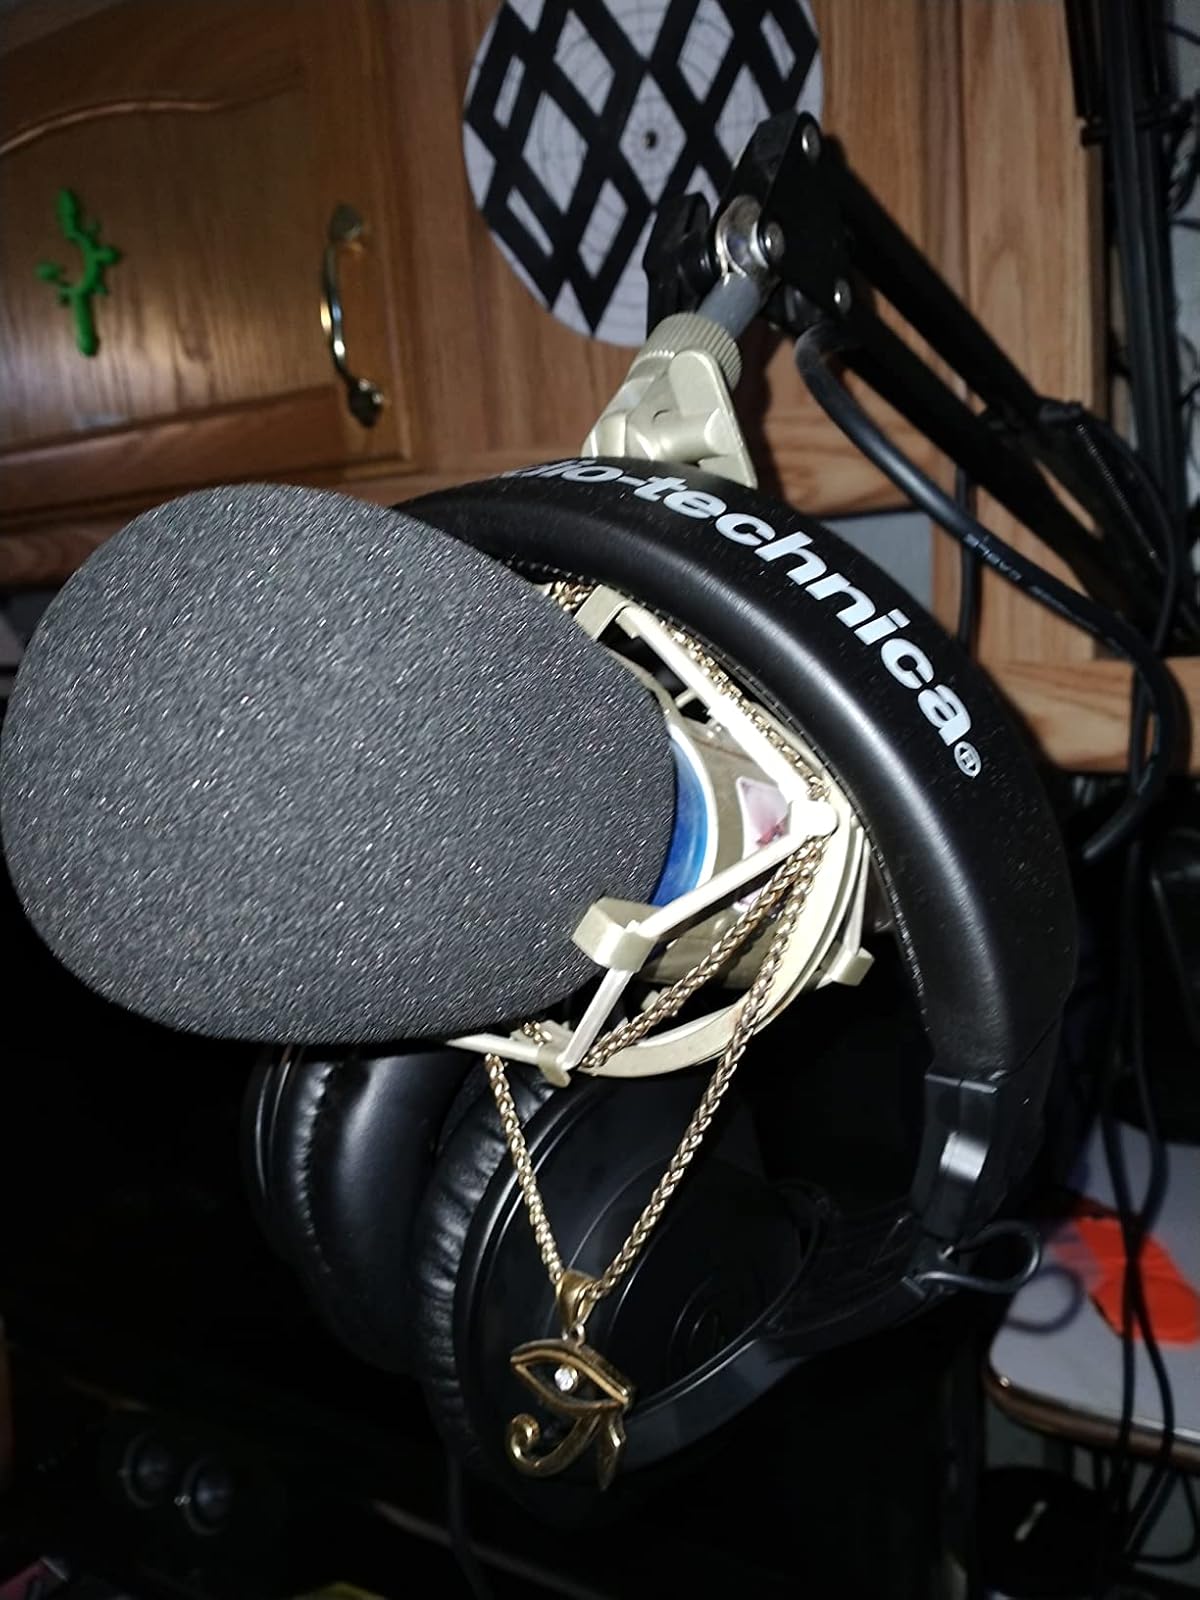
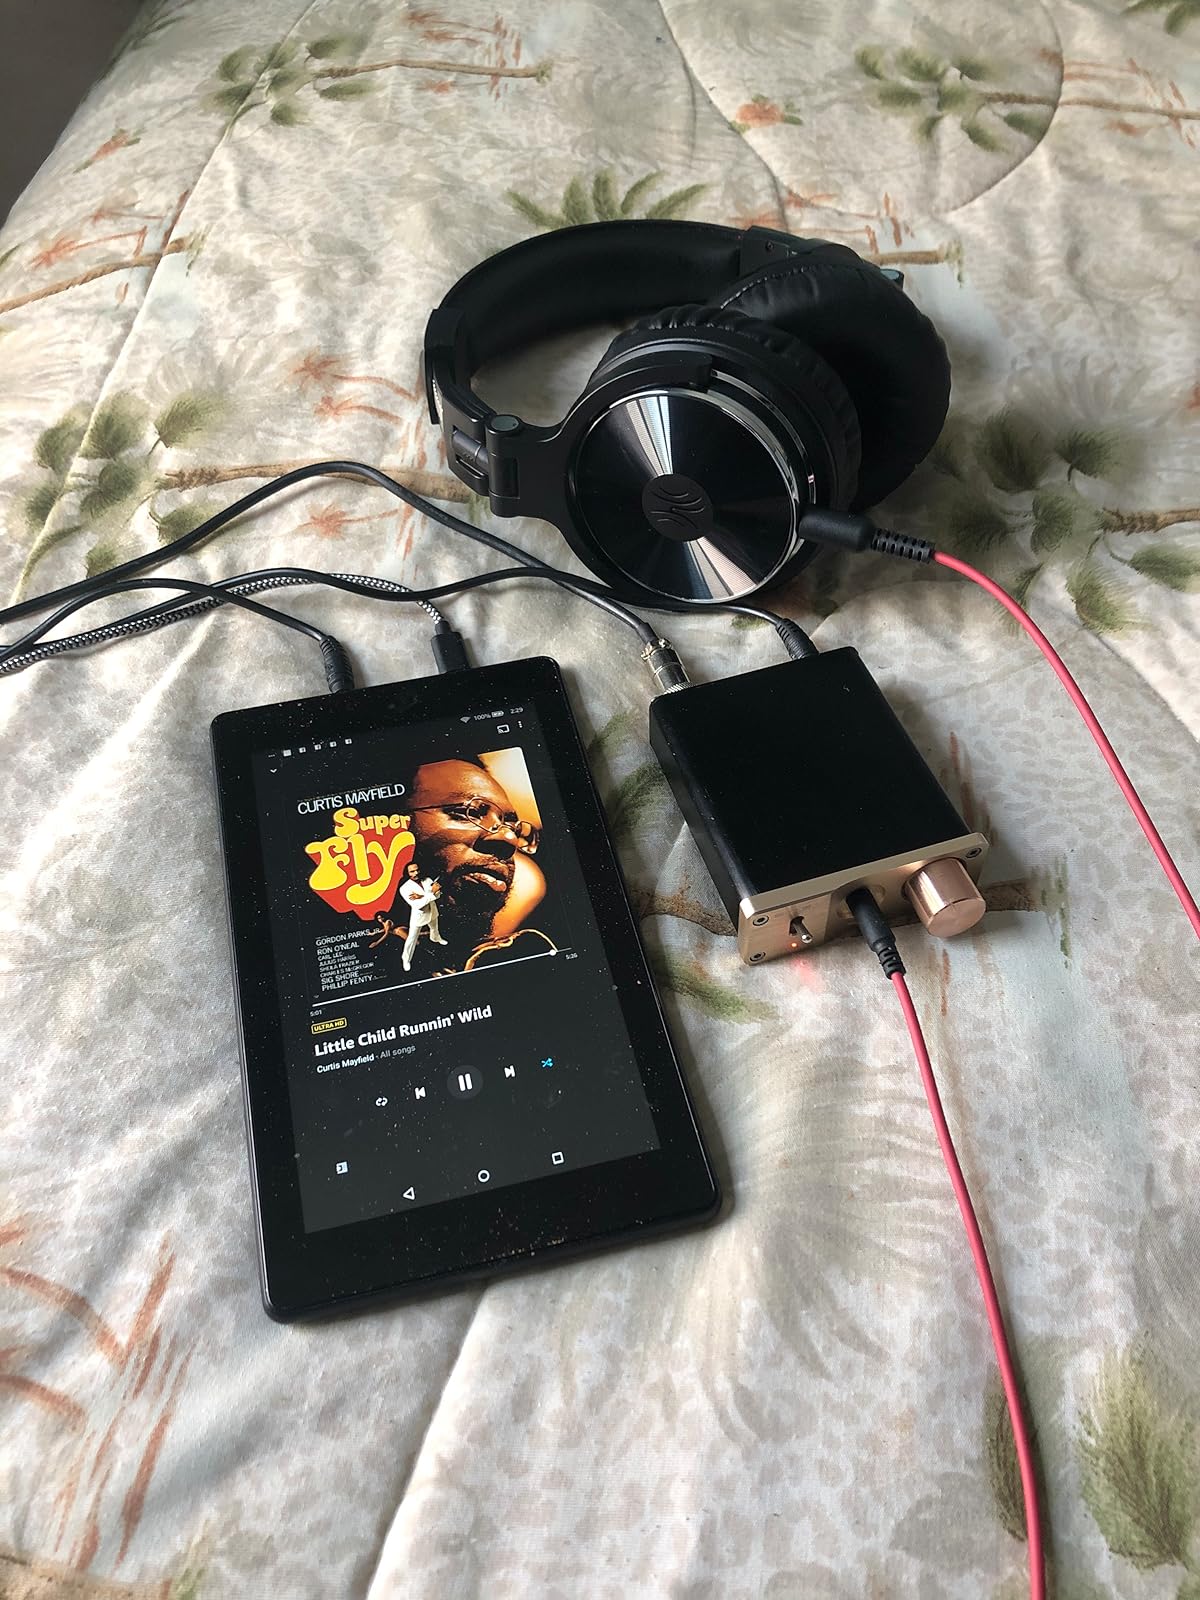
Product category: headphones
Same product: no